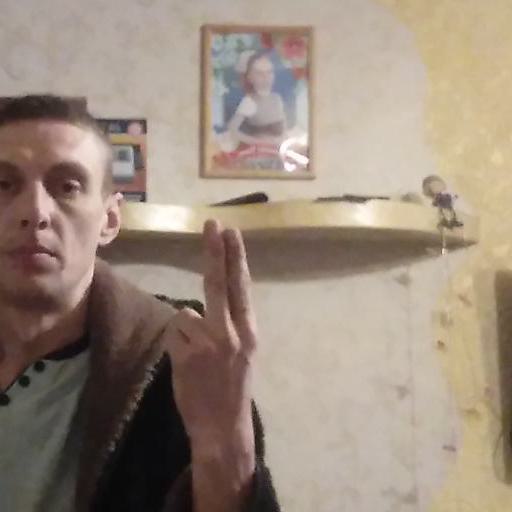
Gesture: two_up_inverted